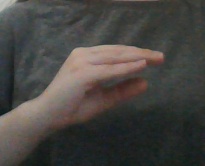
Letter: jeem